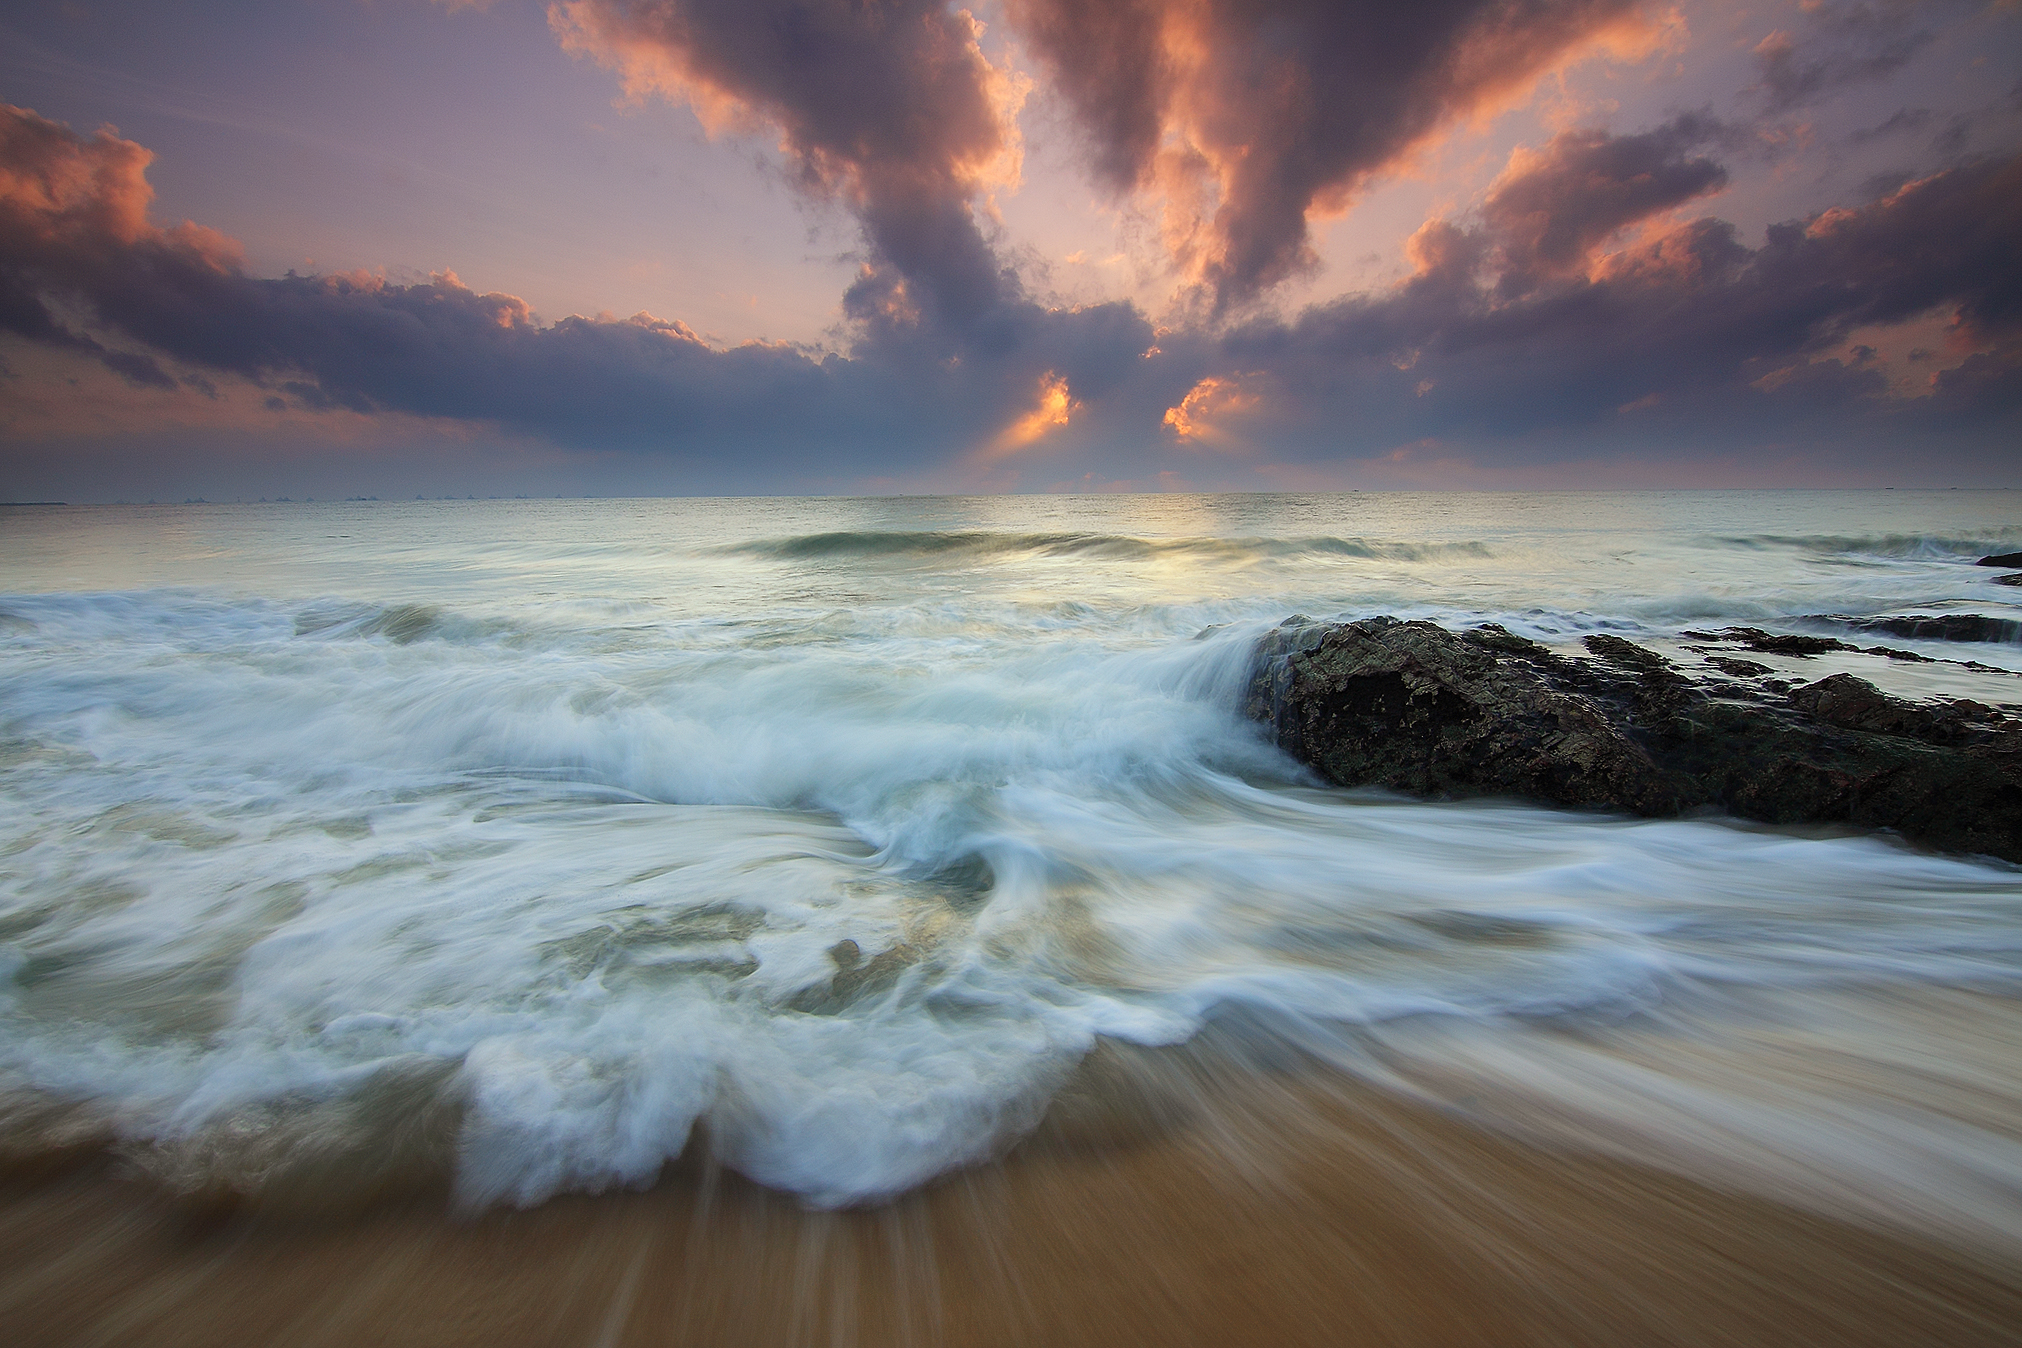
beach, landscape, sea, coast, water, nature, sand, rock, ocean, horizon, cloud, sky, sun, sunrise, sunset, sunlight, morning, shore, wave, dawn, travel, dusk, evening, surf, seascape, weather, storm, seashore, body of water, rocks, outdoors, waves, clouds, meteorological phenomenon, wind wave